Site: brandenburg
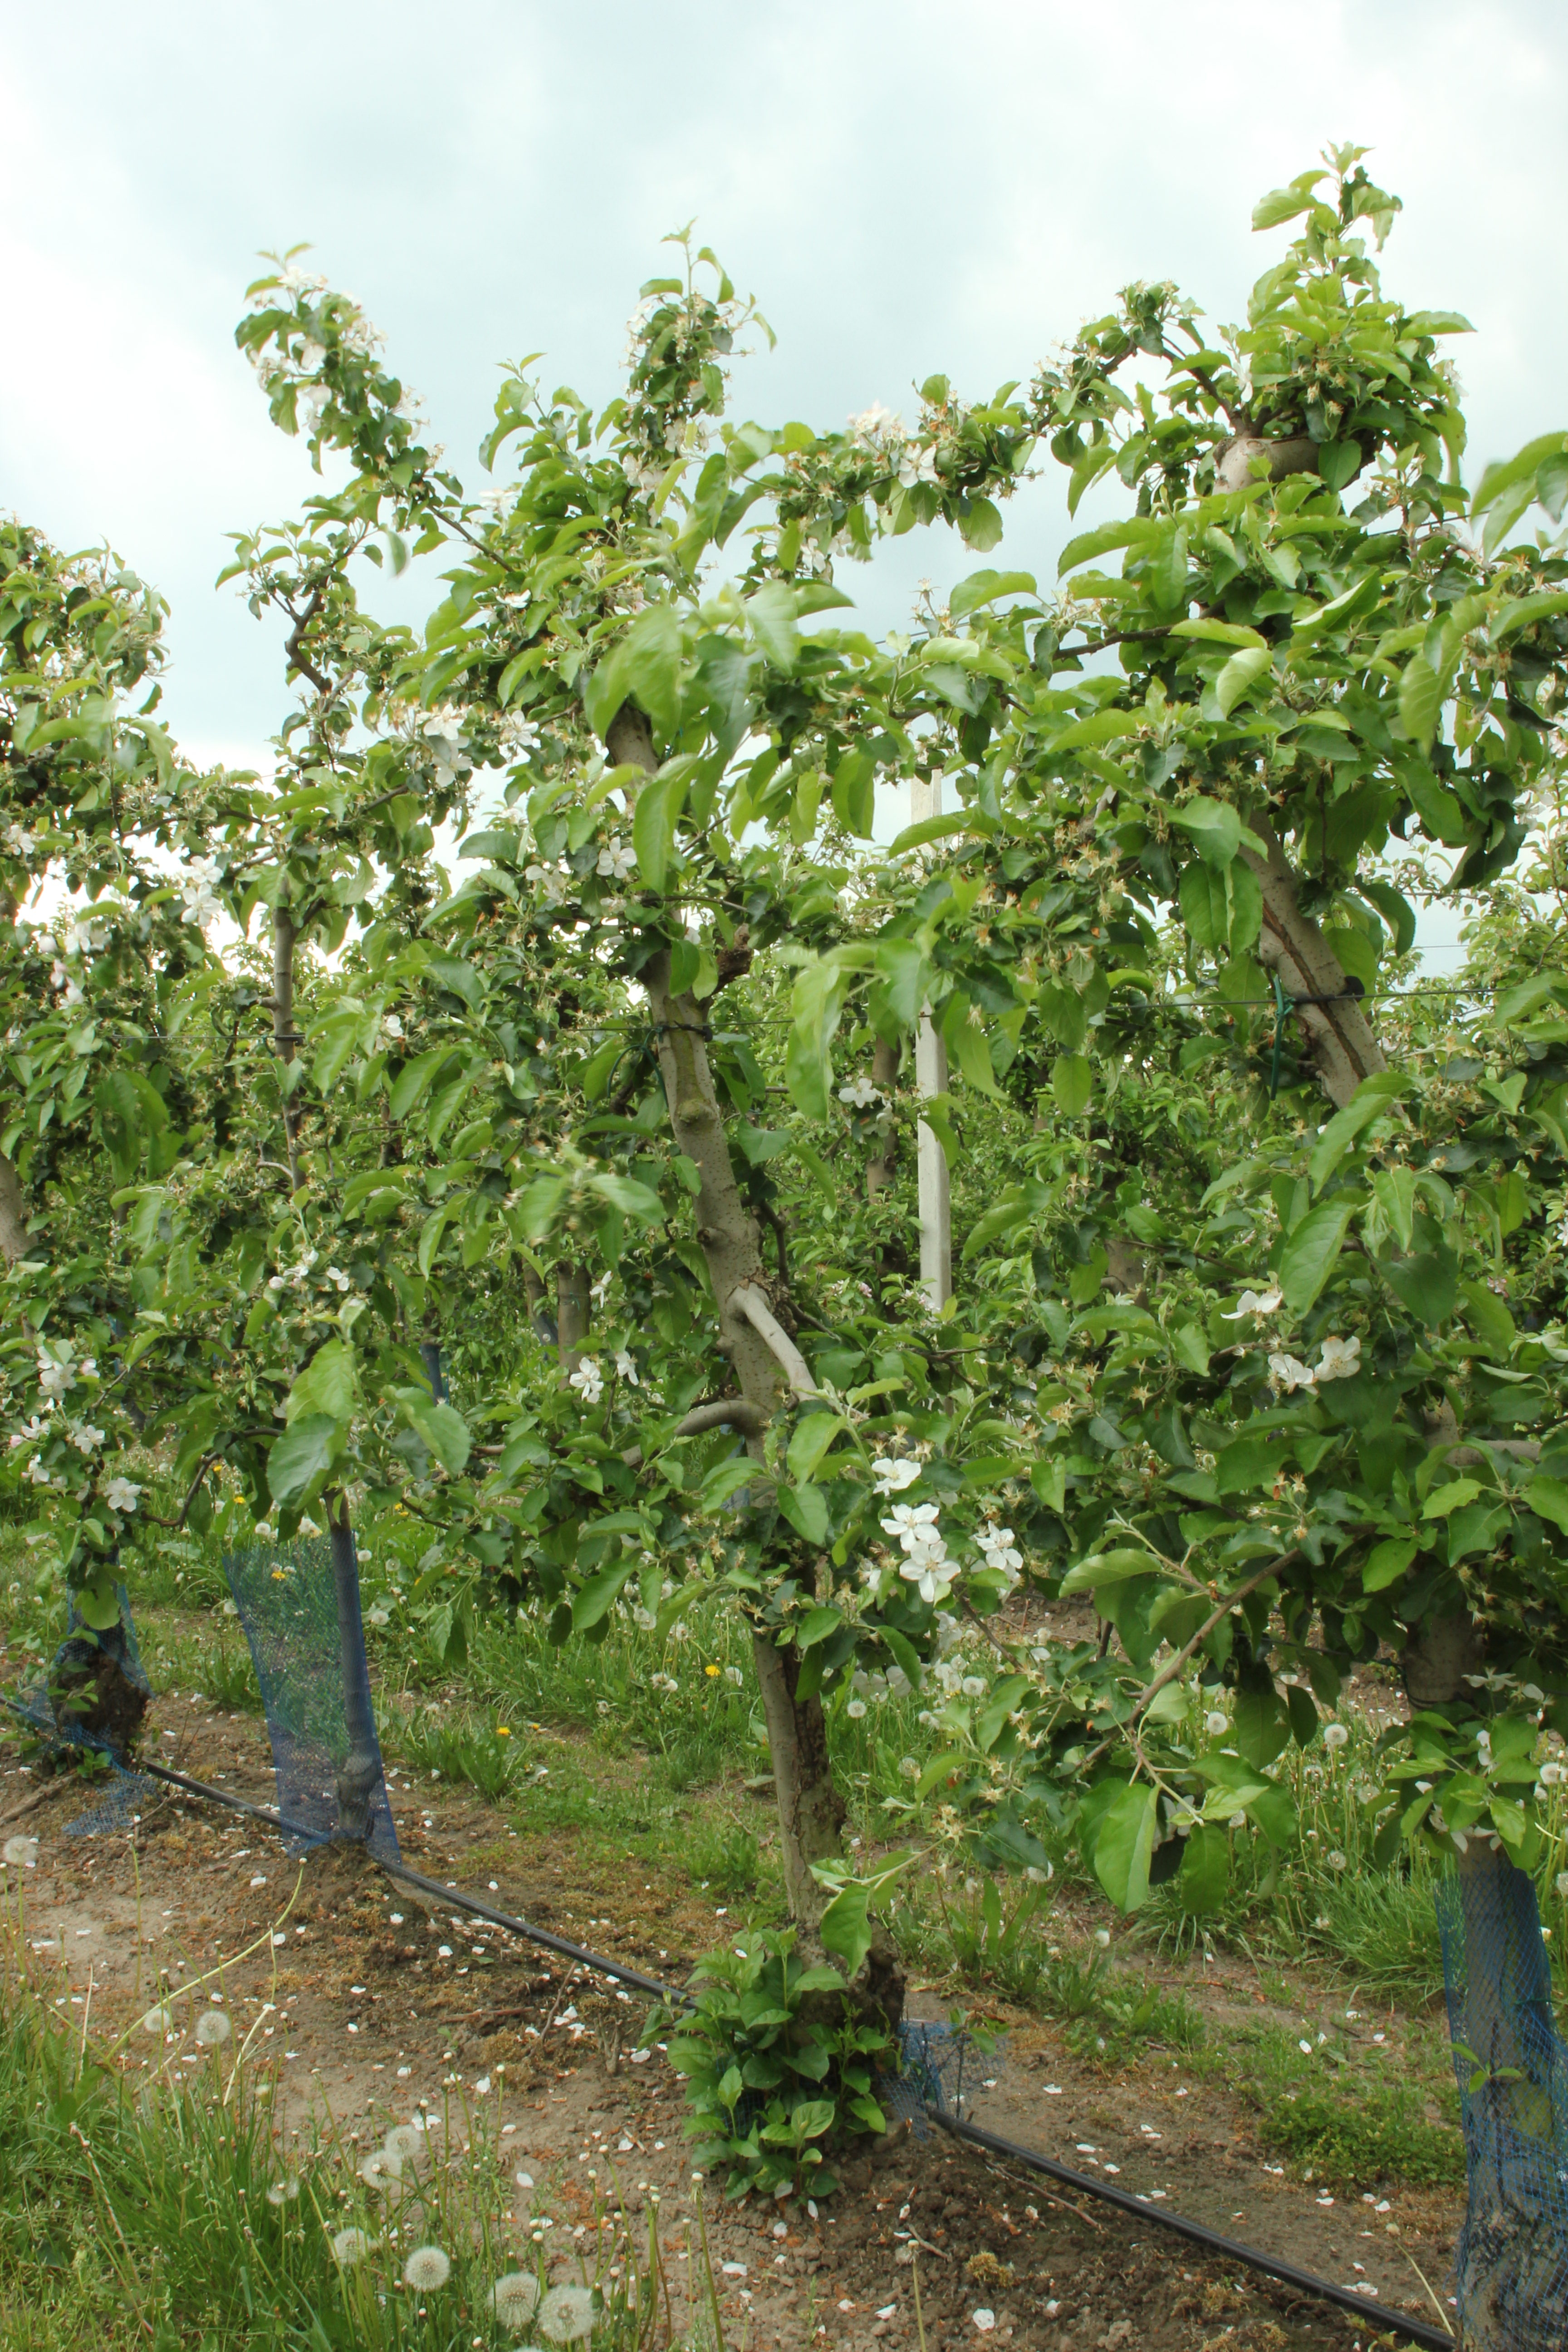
Growth stage (BBCH 67): Flowering